Earl Metcalfe

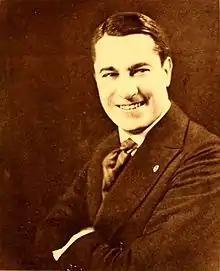
Metcalfe in 1920

Born in 1889, Metcalfe appeared in the films "The Fortune Hunter", "While New York Sleeps", "What Women Will Do", "White Eagle", "While Justice Waits", "The Great Night", "Look Your Best", "Skid Proof", "Fair Week", "The Silent Accuser", "Silk Stocking Sal", "The Man Without a Country", "The Ship of Souls", "Partners Again", "With Buffalo Bill on the U. P. Trail", "The Midnight Sun", "The Call of the Klondike", "The Midnight Message", "The Mystery Club", "Atta Boy", "Love's Blindness", "Remember", "The Notorious Lady", and "The Devil's Saddle", among others.